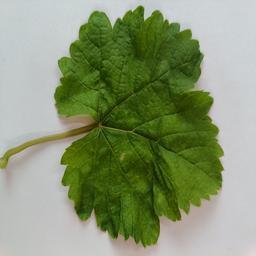
Label: Healthy Leaves